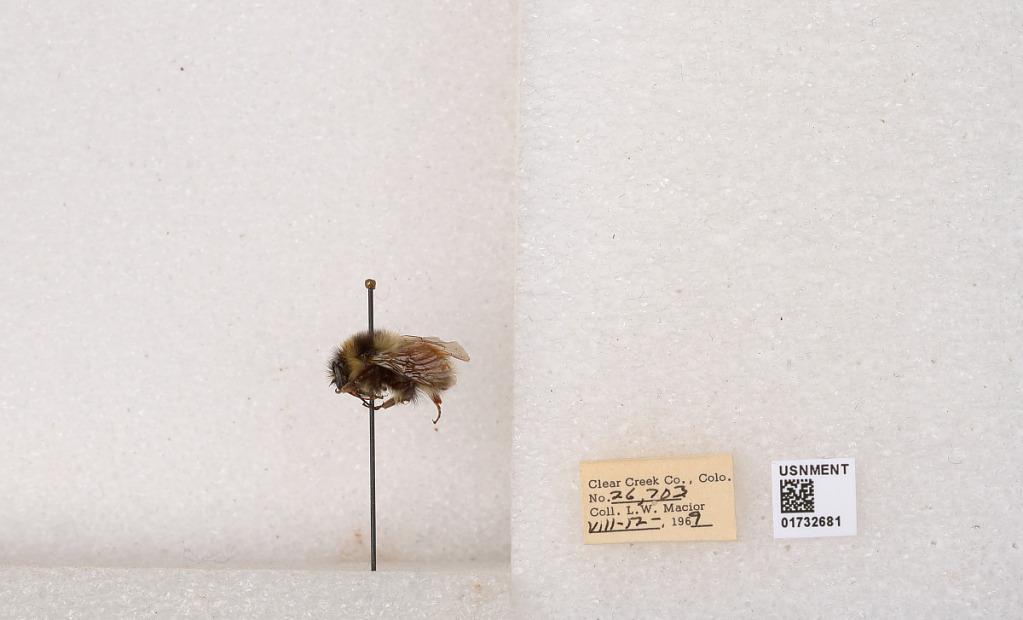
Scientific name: Bombus (Pyrobombus) sylvicola Kirby
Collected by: L. Macior
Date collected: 1969-8-12
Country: United States
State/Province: Colorado
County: Clear Creek
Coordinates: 39.7006, -105.694